Dōjō-ji

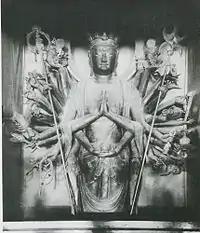
Wooden statue of Senjū Kannon (Heian period) (National Treasure)

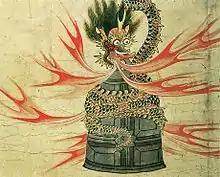
Dōjō-ji Engi emaki (Muromachi period); Important Cultural Property

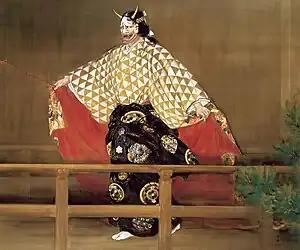
Dōjōji, Noh play

The story of the monk and his spurned lover who, devoured by her passion and jealousy, turns into a serpent and pursues him to his destruction, is the subject of the Noh play "Dōjōji", known for the rare prominence of its dramatic prop, the temple bell; as well as the Kabuki play "Musume Dōjōji" with its long "onnagata buyō".